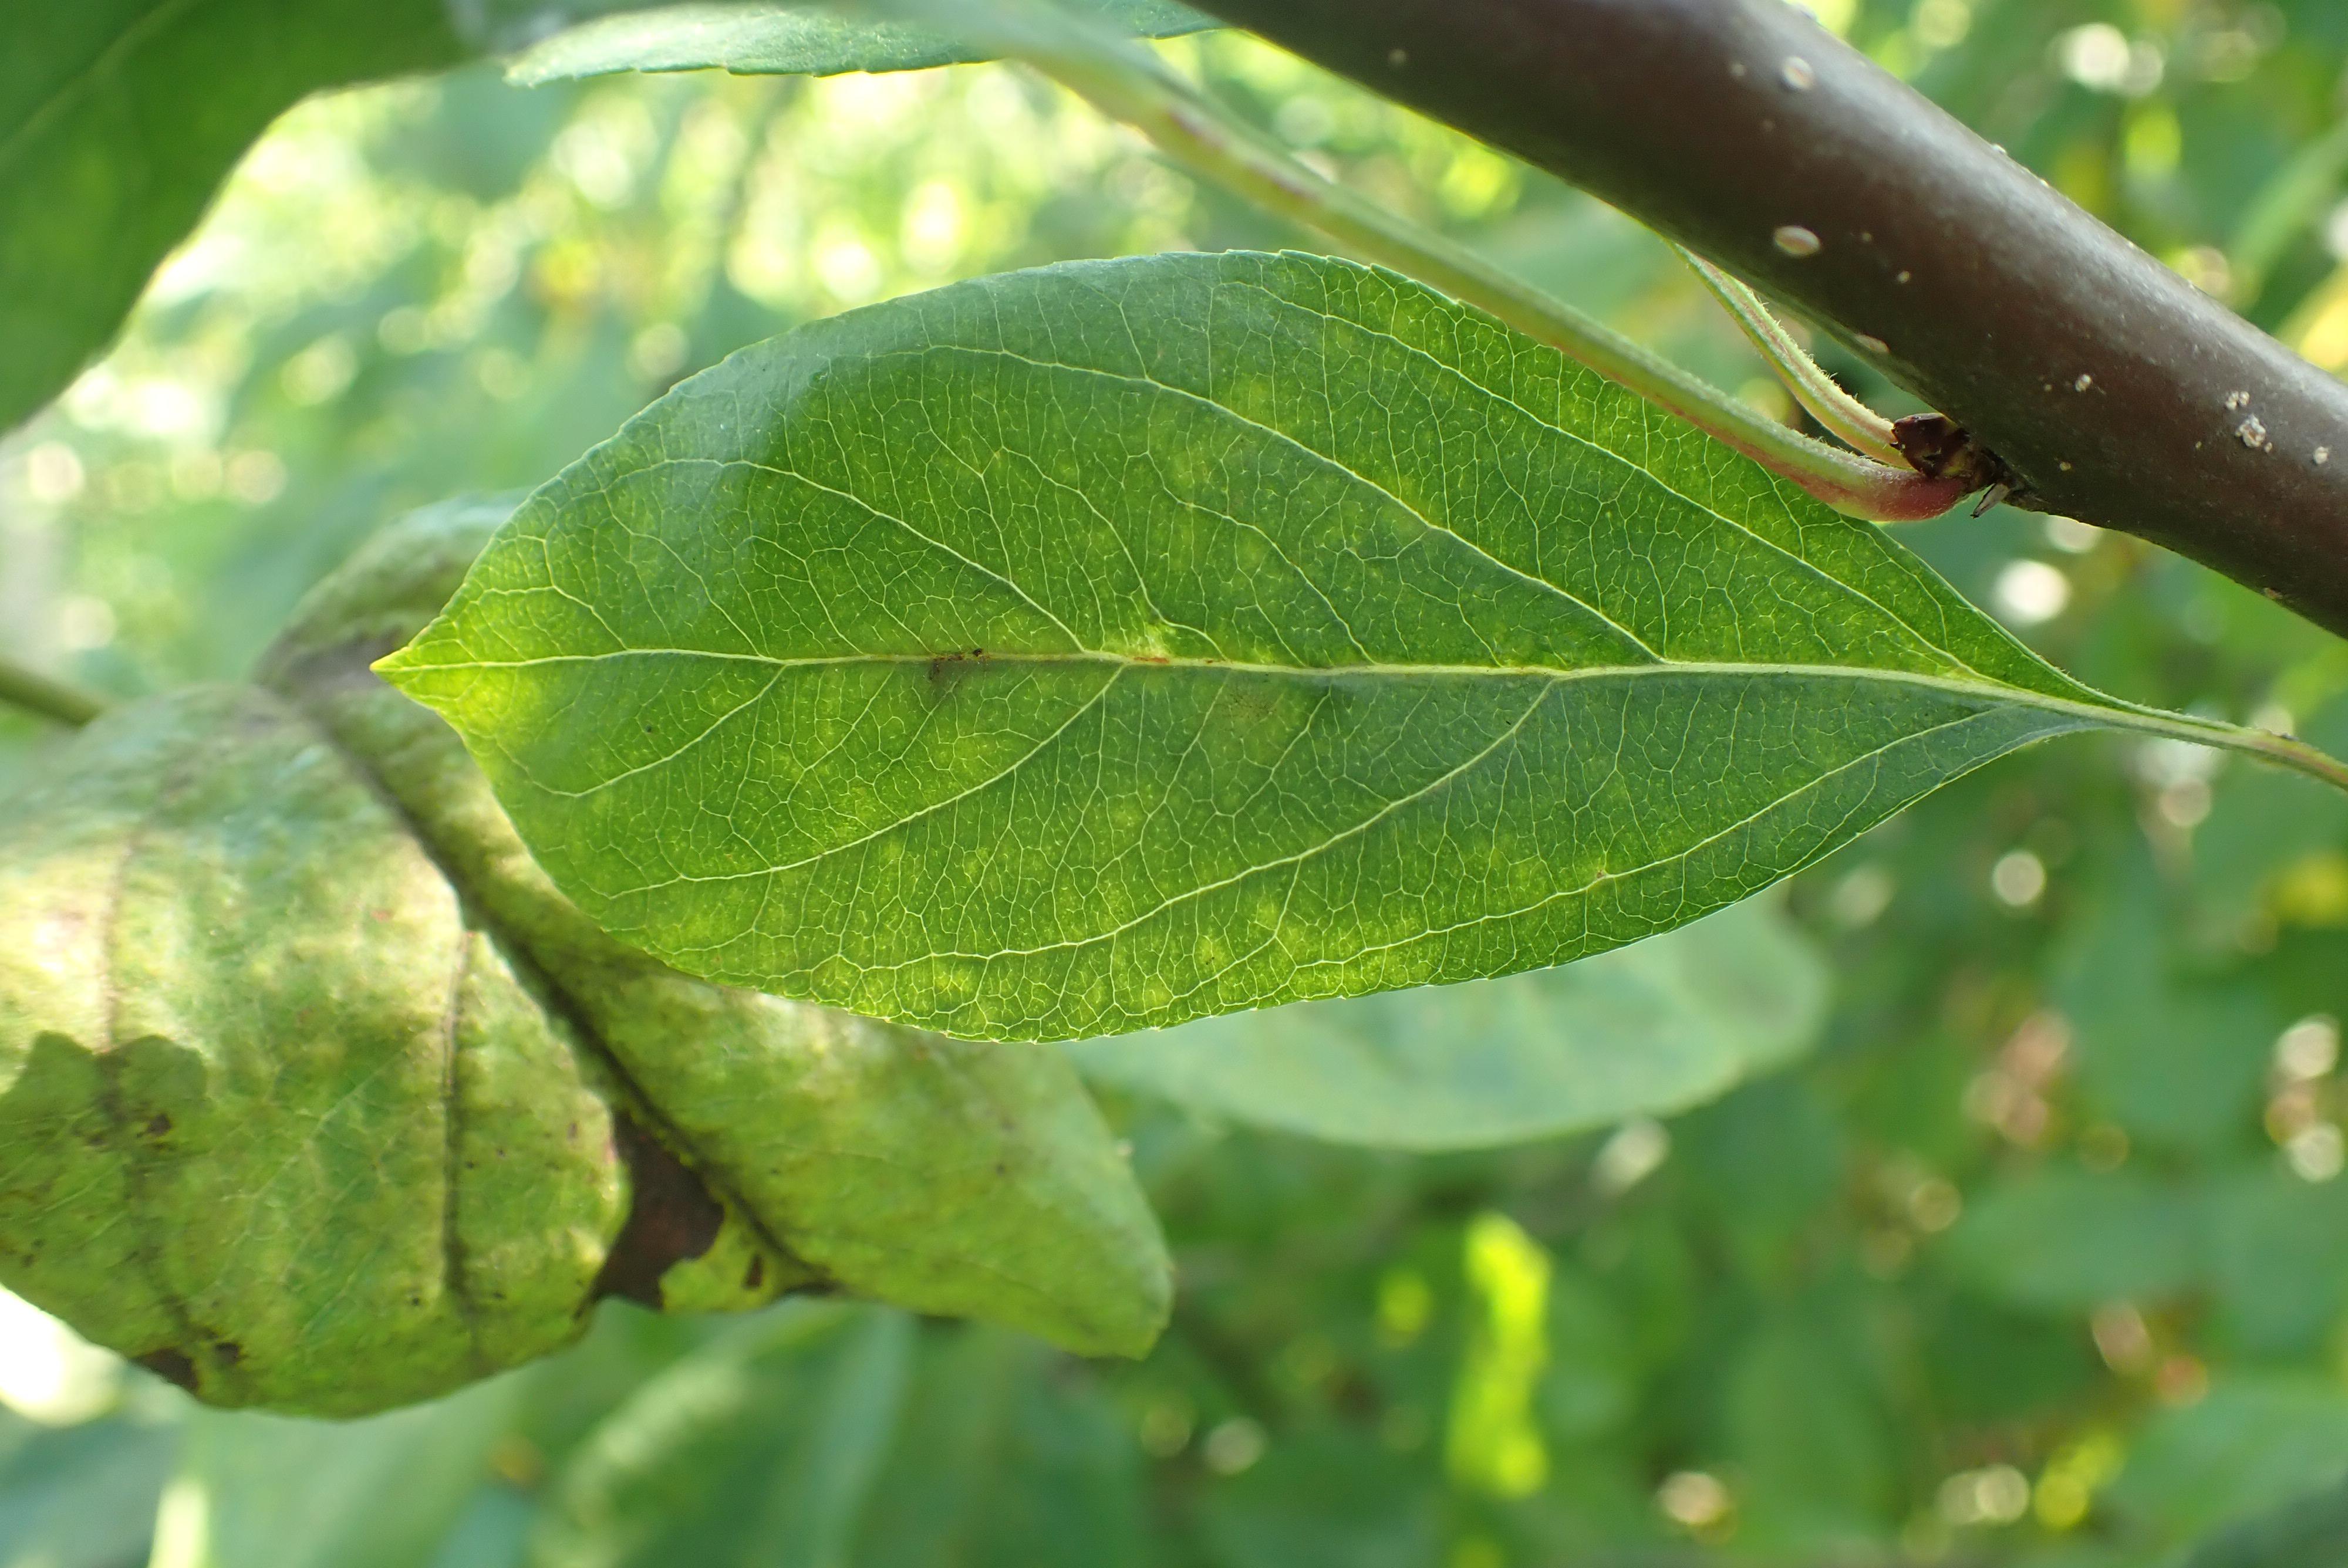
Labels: scab